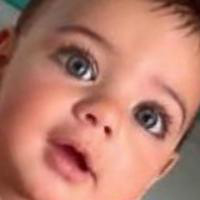
Age group: age 01-10